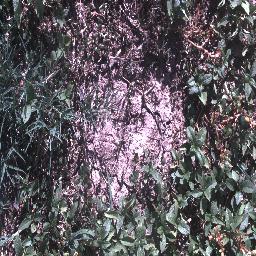
Label: negative